Candoni

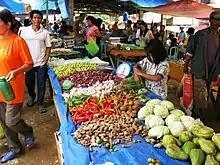
Candoni public market

Candoni is a fourth class municipality. It is a hinterland town and heavily dependent on agriculture, its main products are sugarcane, rice, corn and coffee. Candoni posted more than 200% rice sufficiency for 2017 and 2018.